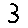
Label: 3